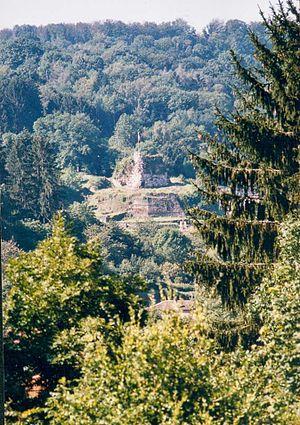
Le tourisme dans les Vosges a, depuis le XIXᵉ siècle, ses lettres de noblesse de « tourisme familial » du fait des activités praticables dans le département, surtout dans la partie montagneuse du Massif des Vosges, mais il exprime aujourd’hui plus largement son éventail de possibilités d’accueil en valorisant ses sites et en faisant valoir son histoire et son patrimoine industriel.
Diane de Dommartin anciennement Dompmartin, baronne de Fontenoy-le-Château, née le 20 septembre 1552 au château de Fontenoy, morte après le 14 octobre 1625, fut une femme d'une grande culture, protectrice des arts, dont on loua la beauté, la bonté et la générosité.
Le château de Fontenoy-le-Château tint son rôle défensif dans le département des Vosges de la fin du Xᵉ siècle jusqu'à sa destruction partielle en 1635, pendant la guerre de Trente Ans.